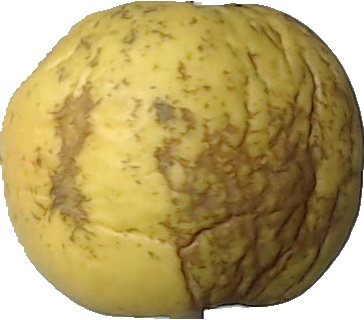
Label: apple_golden_1